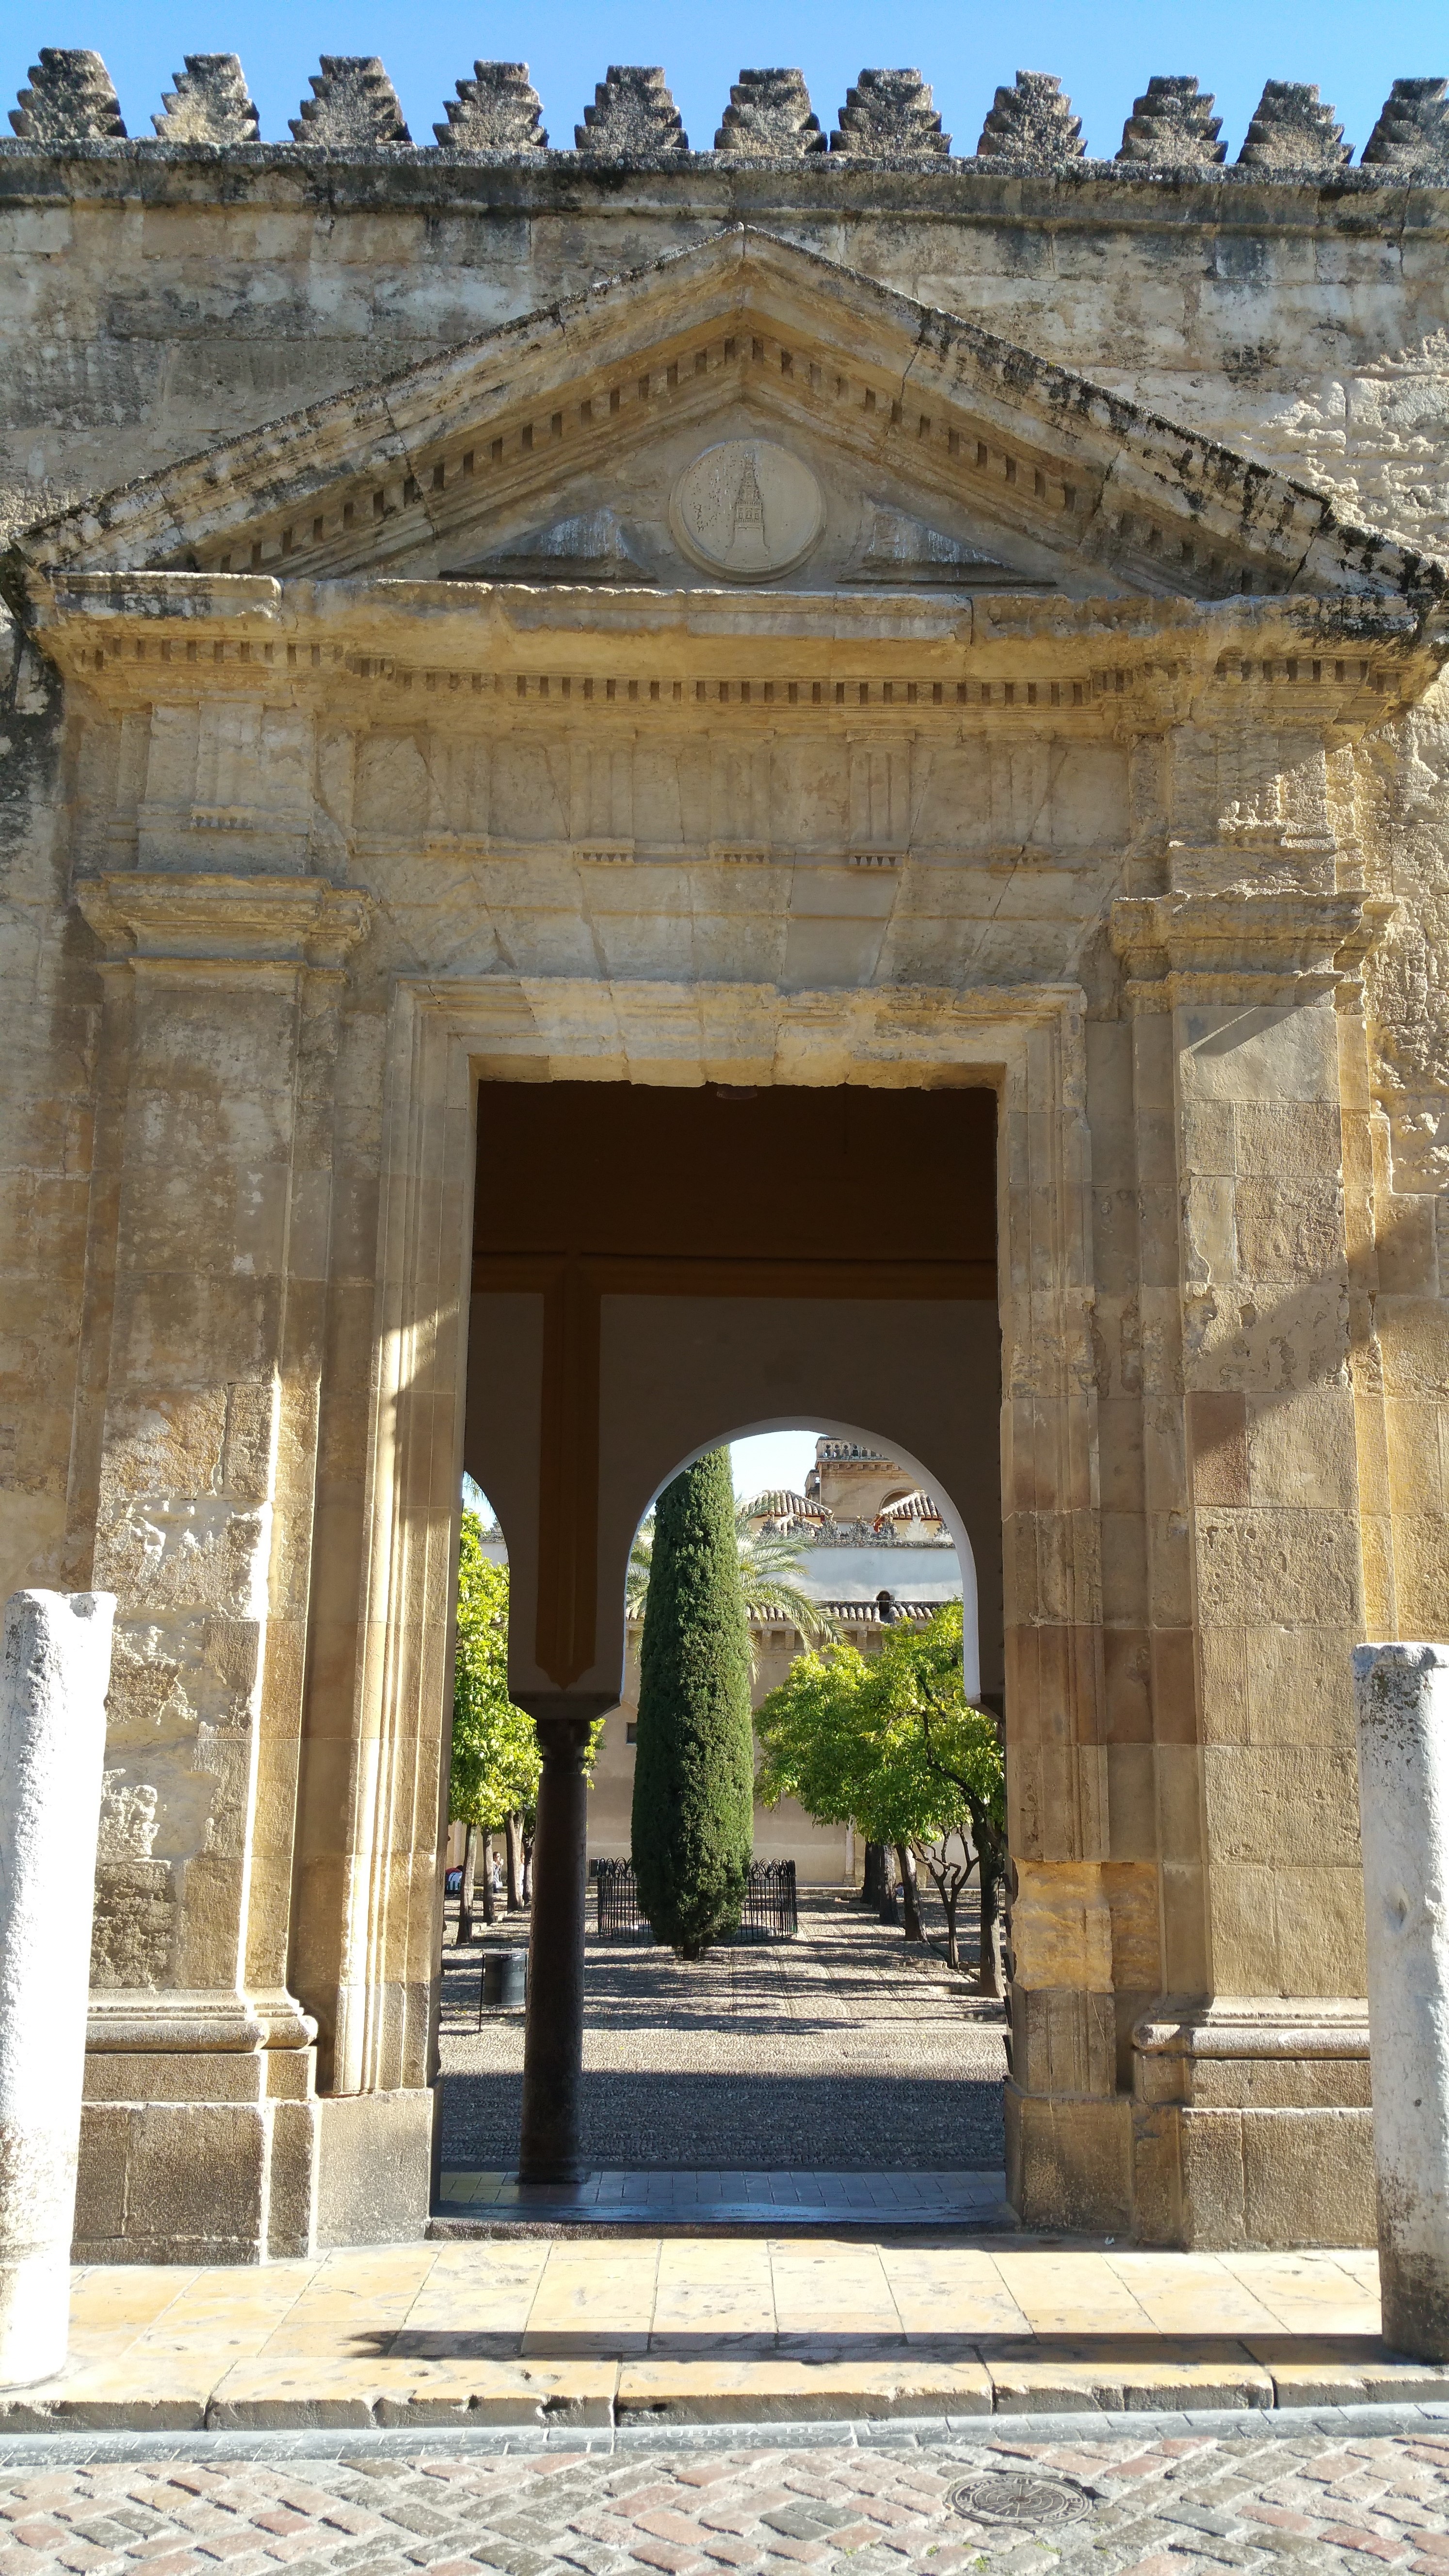
architecture, structure, building, palace, arch, column, cathedral, place of worship, temple, ruins, arches, monastery, mosque, history, cordoba, mosque cathedral of c rdoba, mezquita catedral de c rdoba, great mosque of c rdoba, ancient history, ancient roman architecture